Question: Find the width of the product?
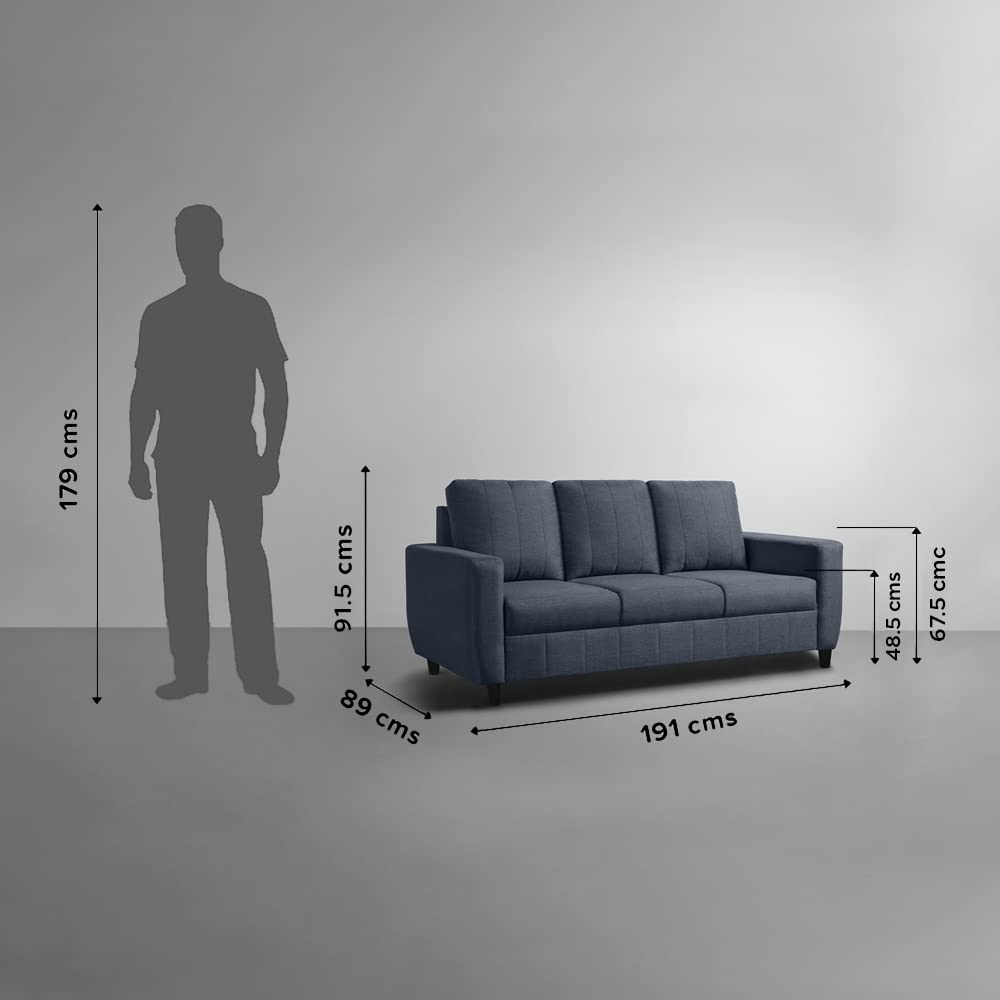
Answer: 191.0 centimetre